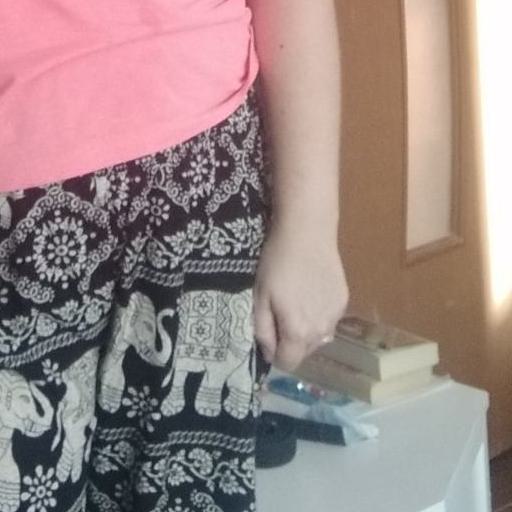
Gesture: no_gesture